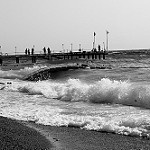
Label: B & W